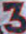
Number: 3